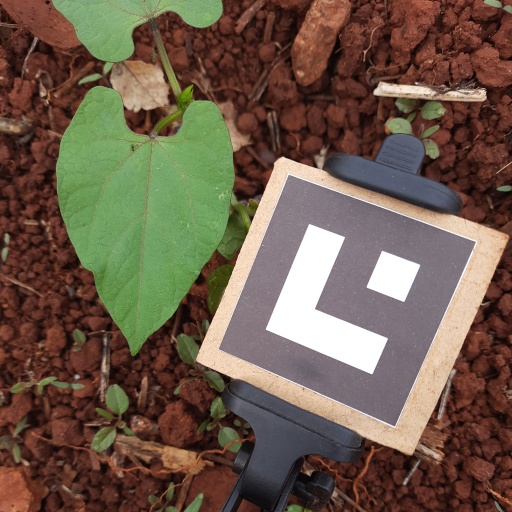
Observations: wavy surface, no eating holes, under shade